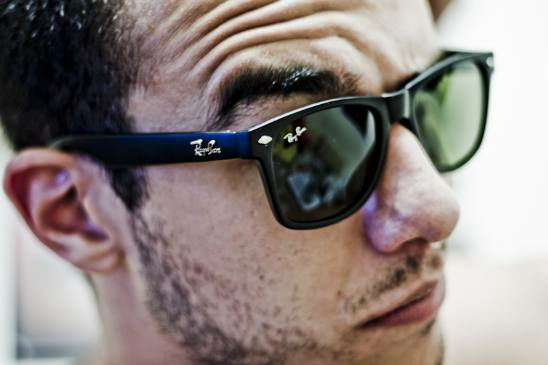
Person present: Yes